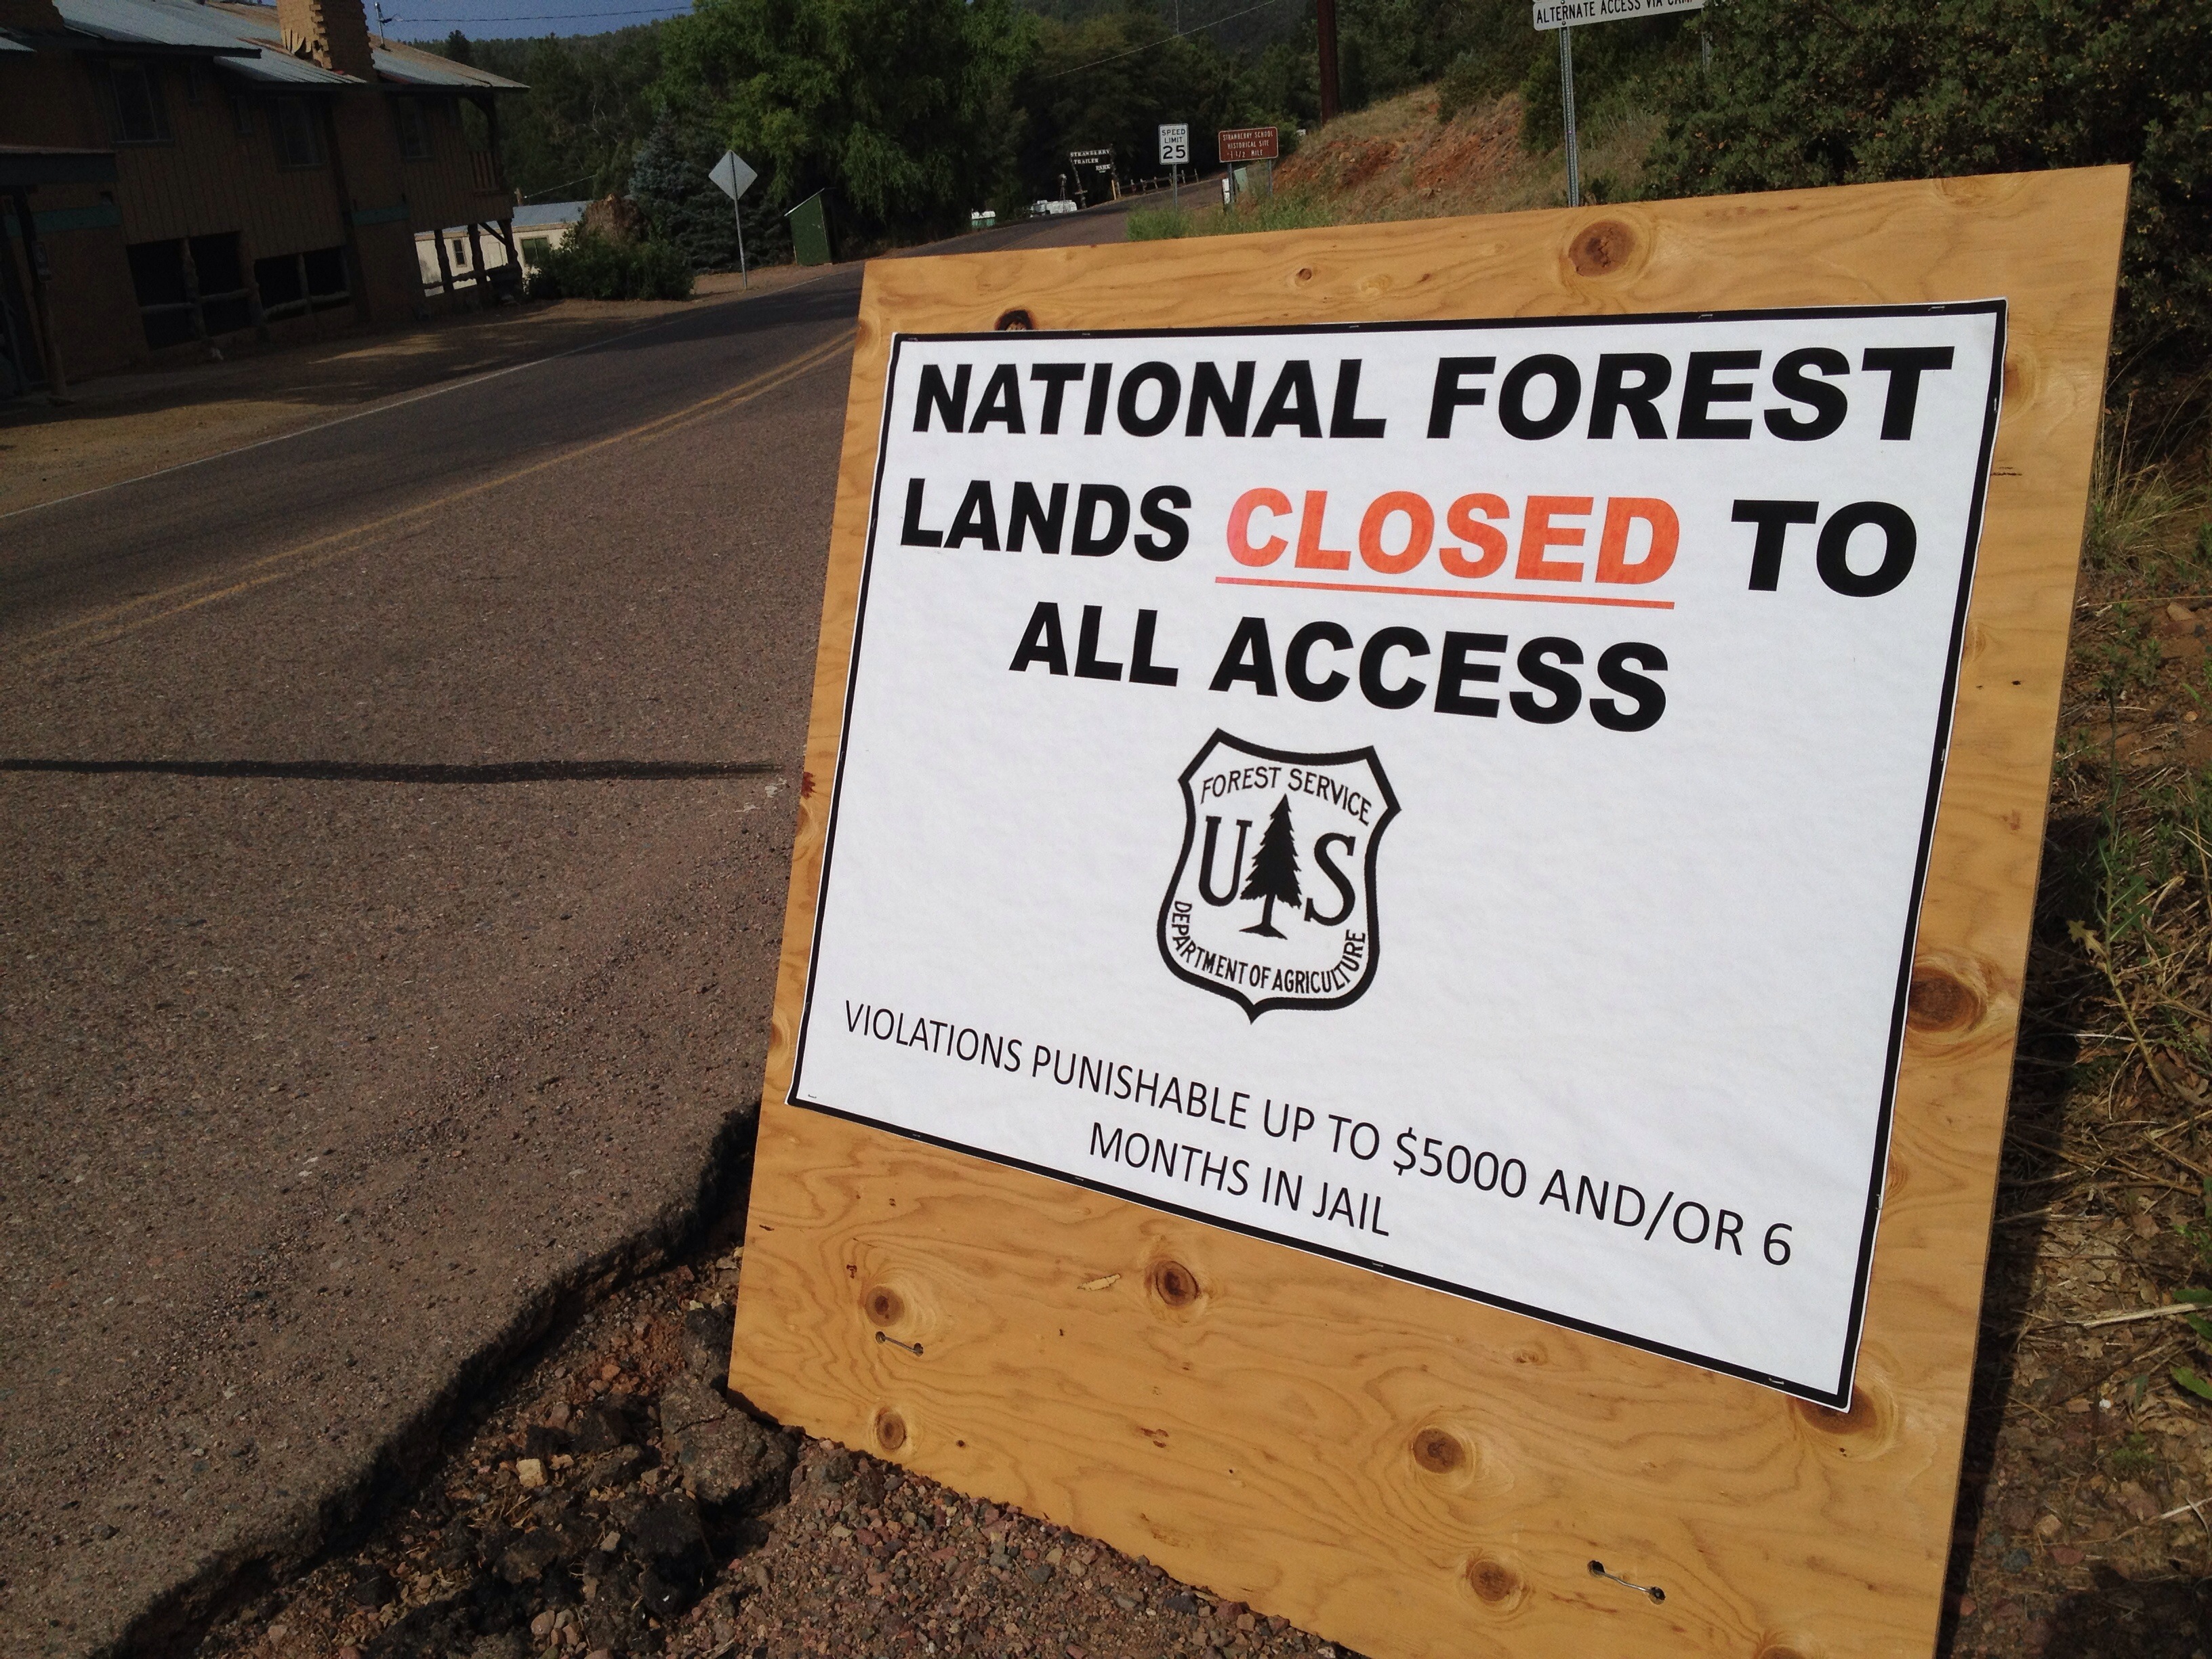
advertising, sign, signage